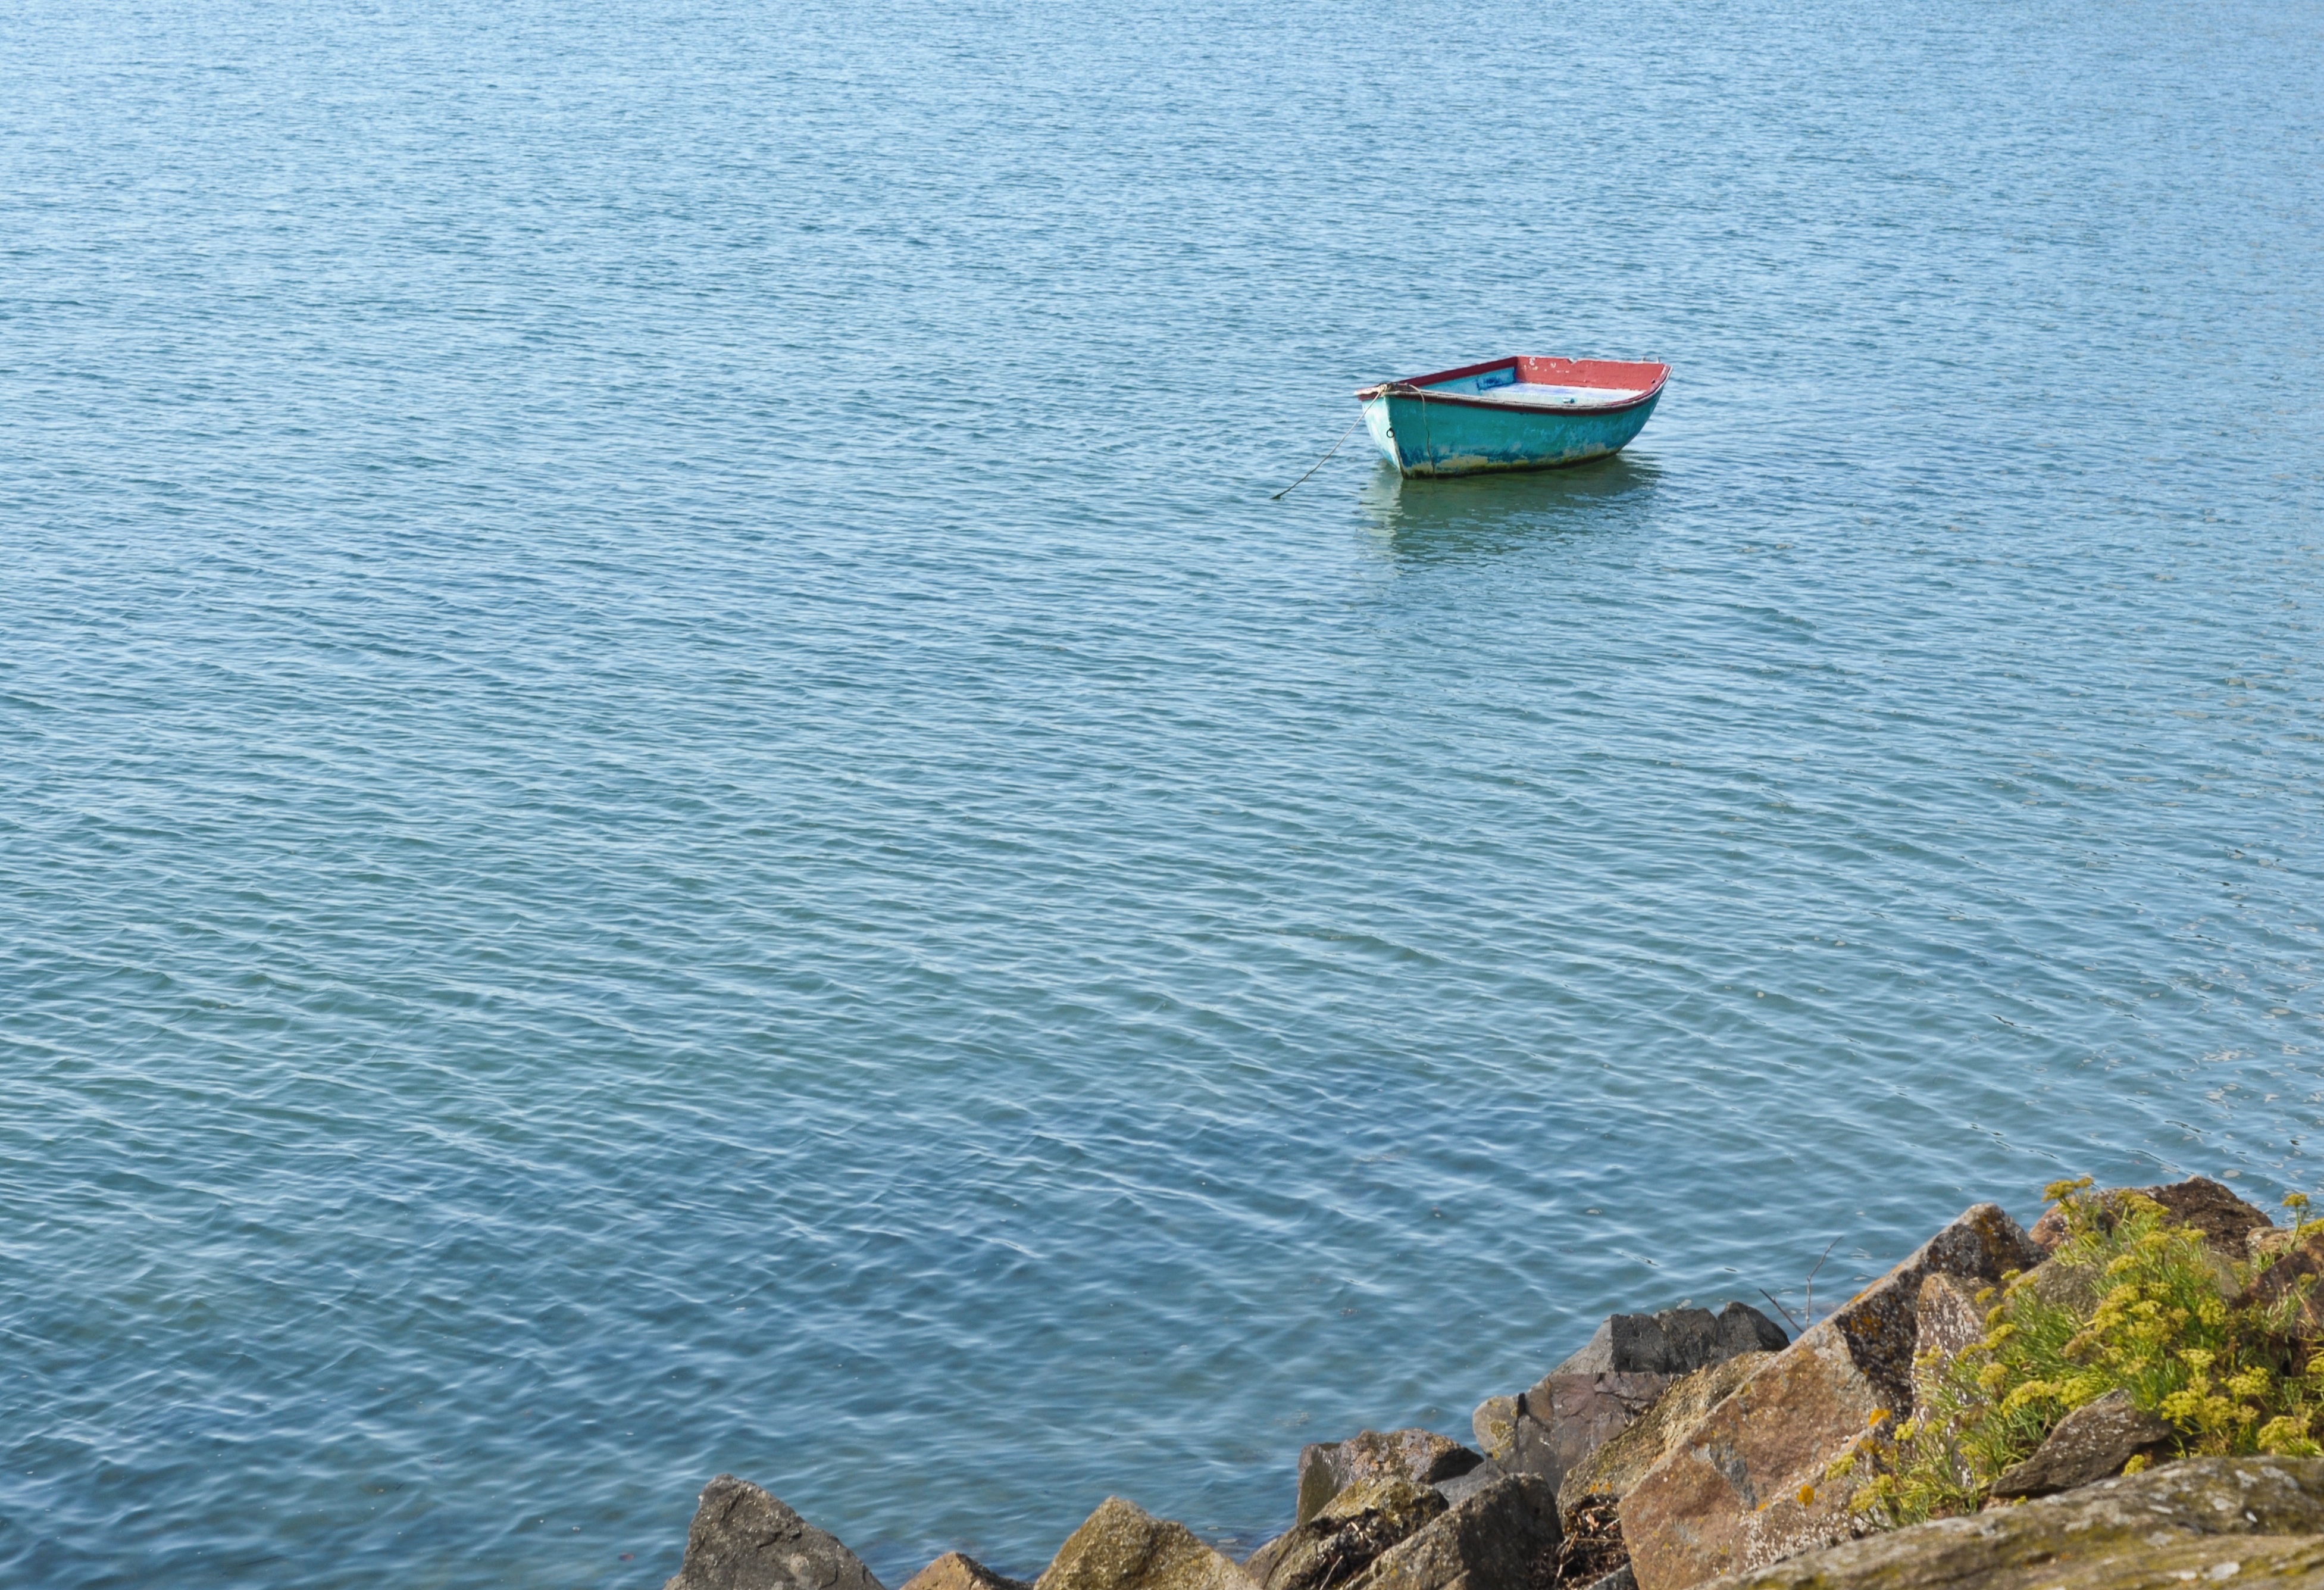
sea, coast, water, rock, ocean, boat, shore, lake, old, cliff, cove, vehicle, bay, blue, reservoir, terrain, boating, channel, cape